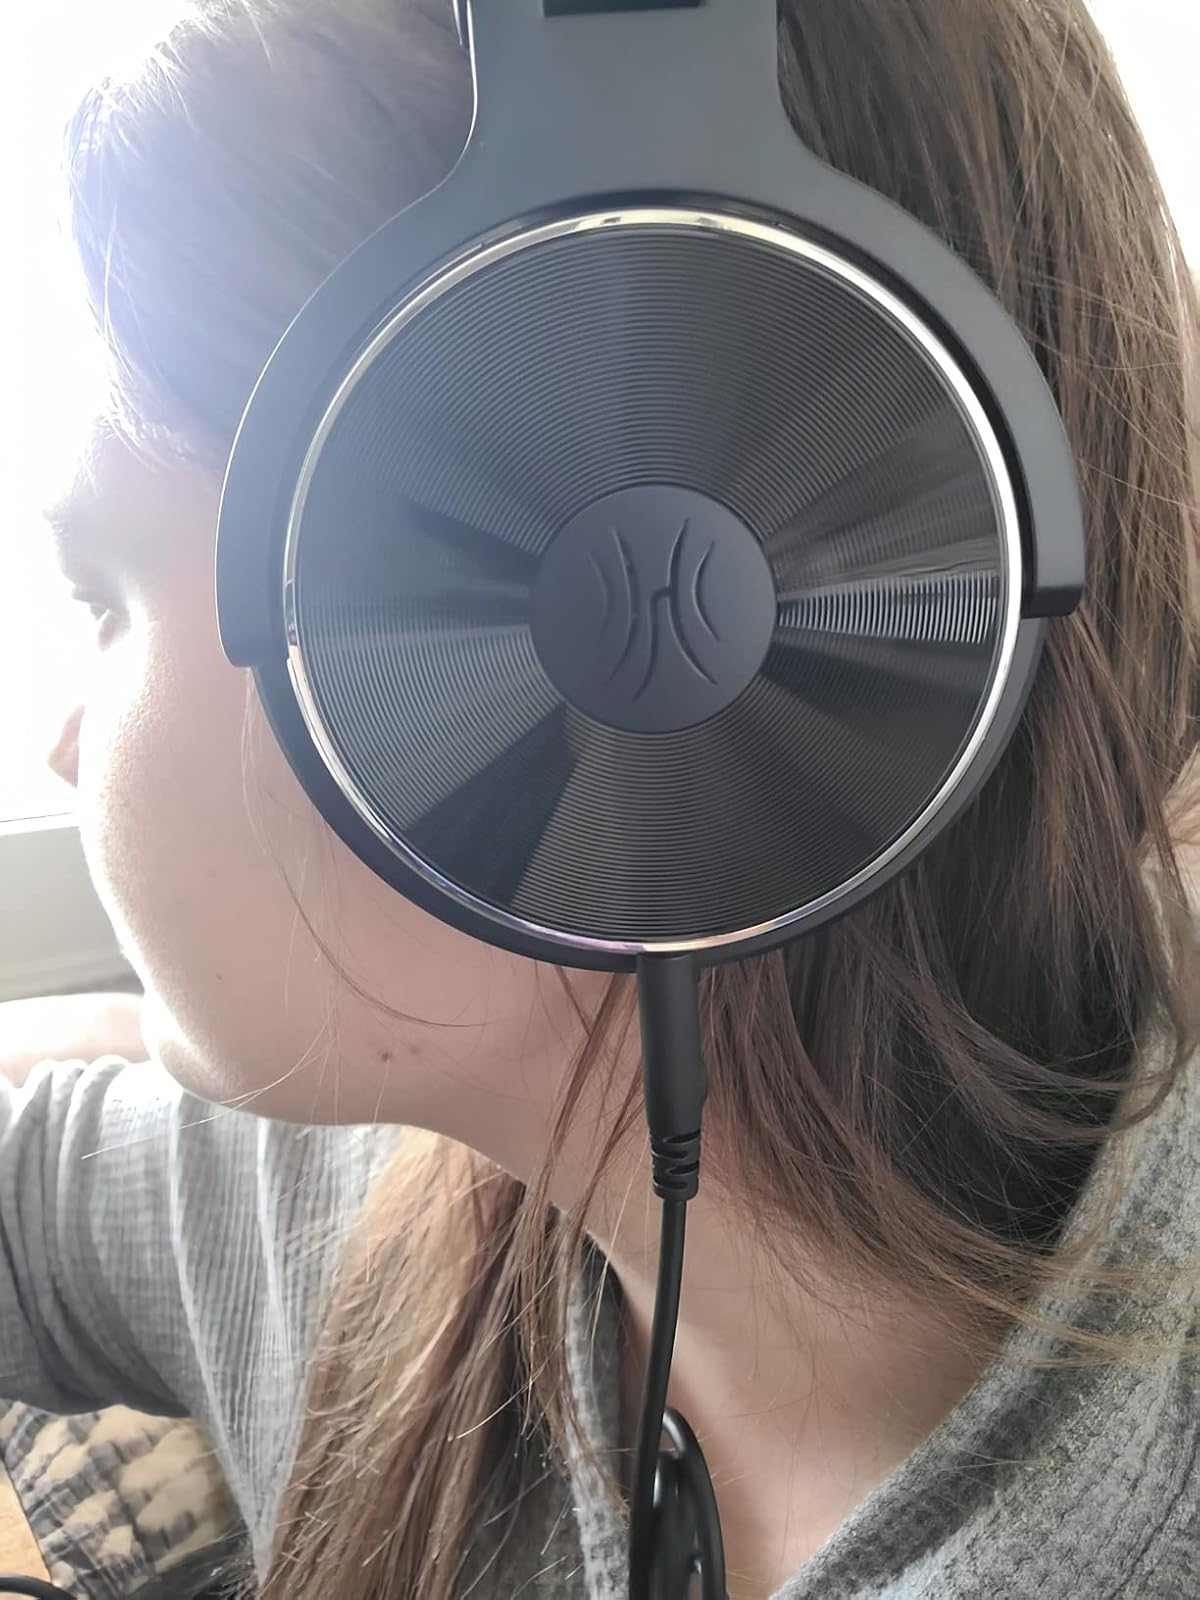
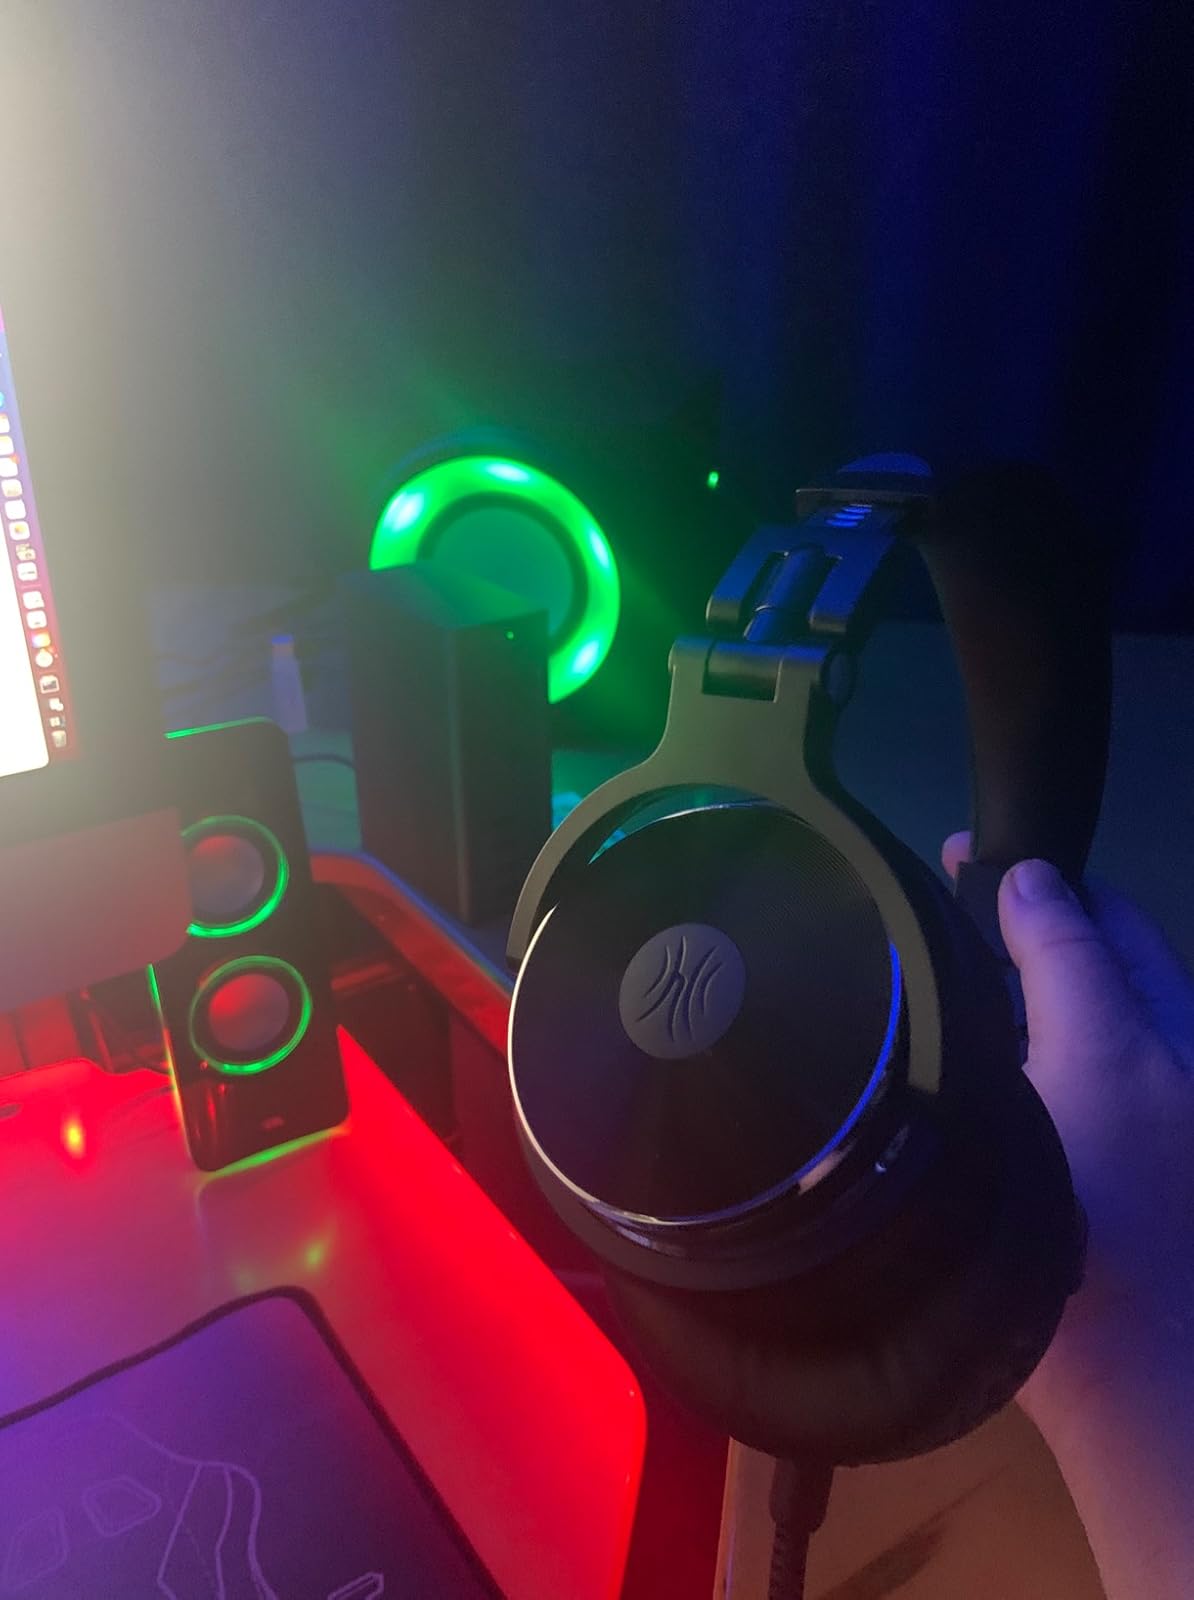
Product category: headphones
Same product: yes